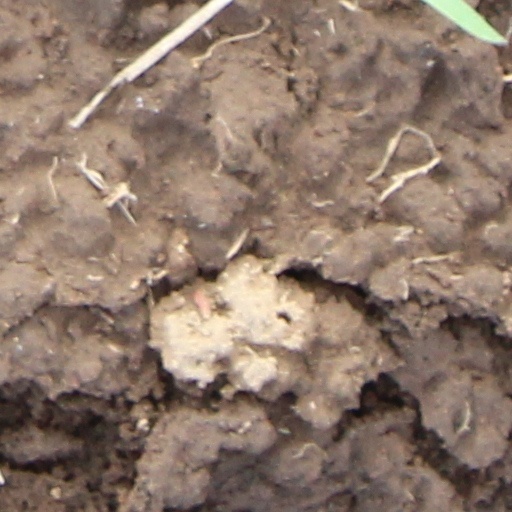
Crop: wheat